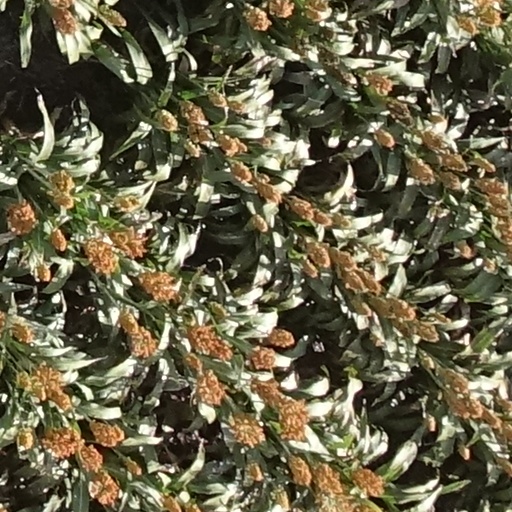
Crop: sorghum